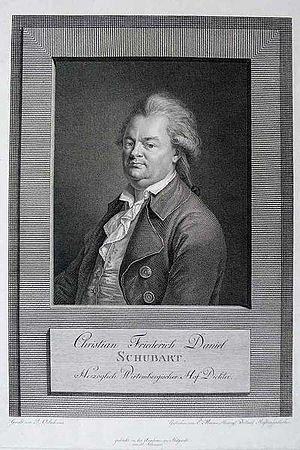
Ernest Morace est un graveur allemand, originaire de Stuttgart, ayant fait carrière à Paris.